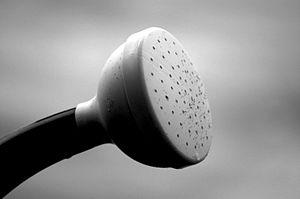
Une pomme d'arrosoir.
Un arrosoir est un récipient portable en matière étanche servant à transporter du liquide et à le déverser en une zone ponctuelle.